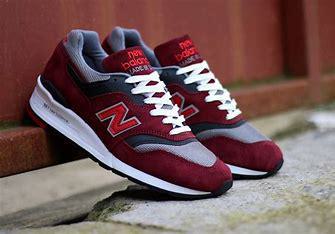
Brand: New
Model: Balance 997